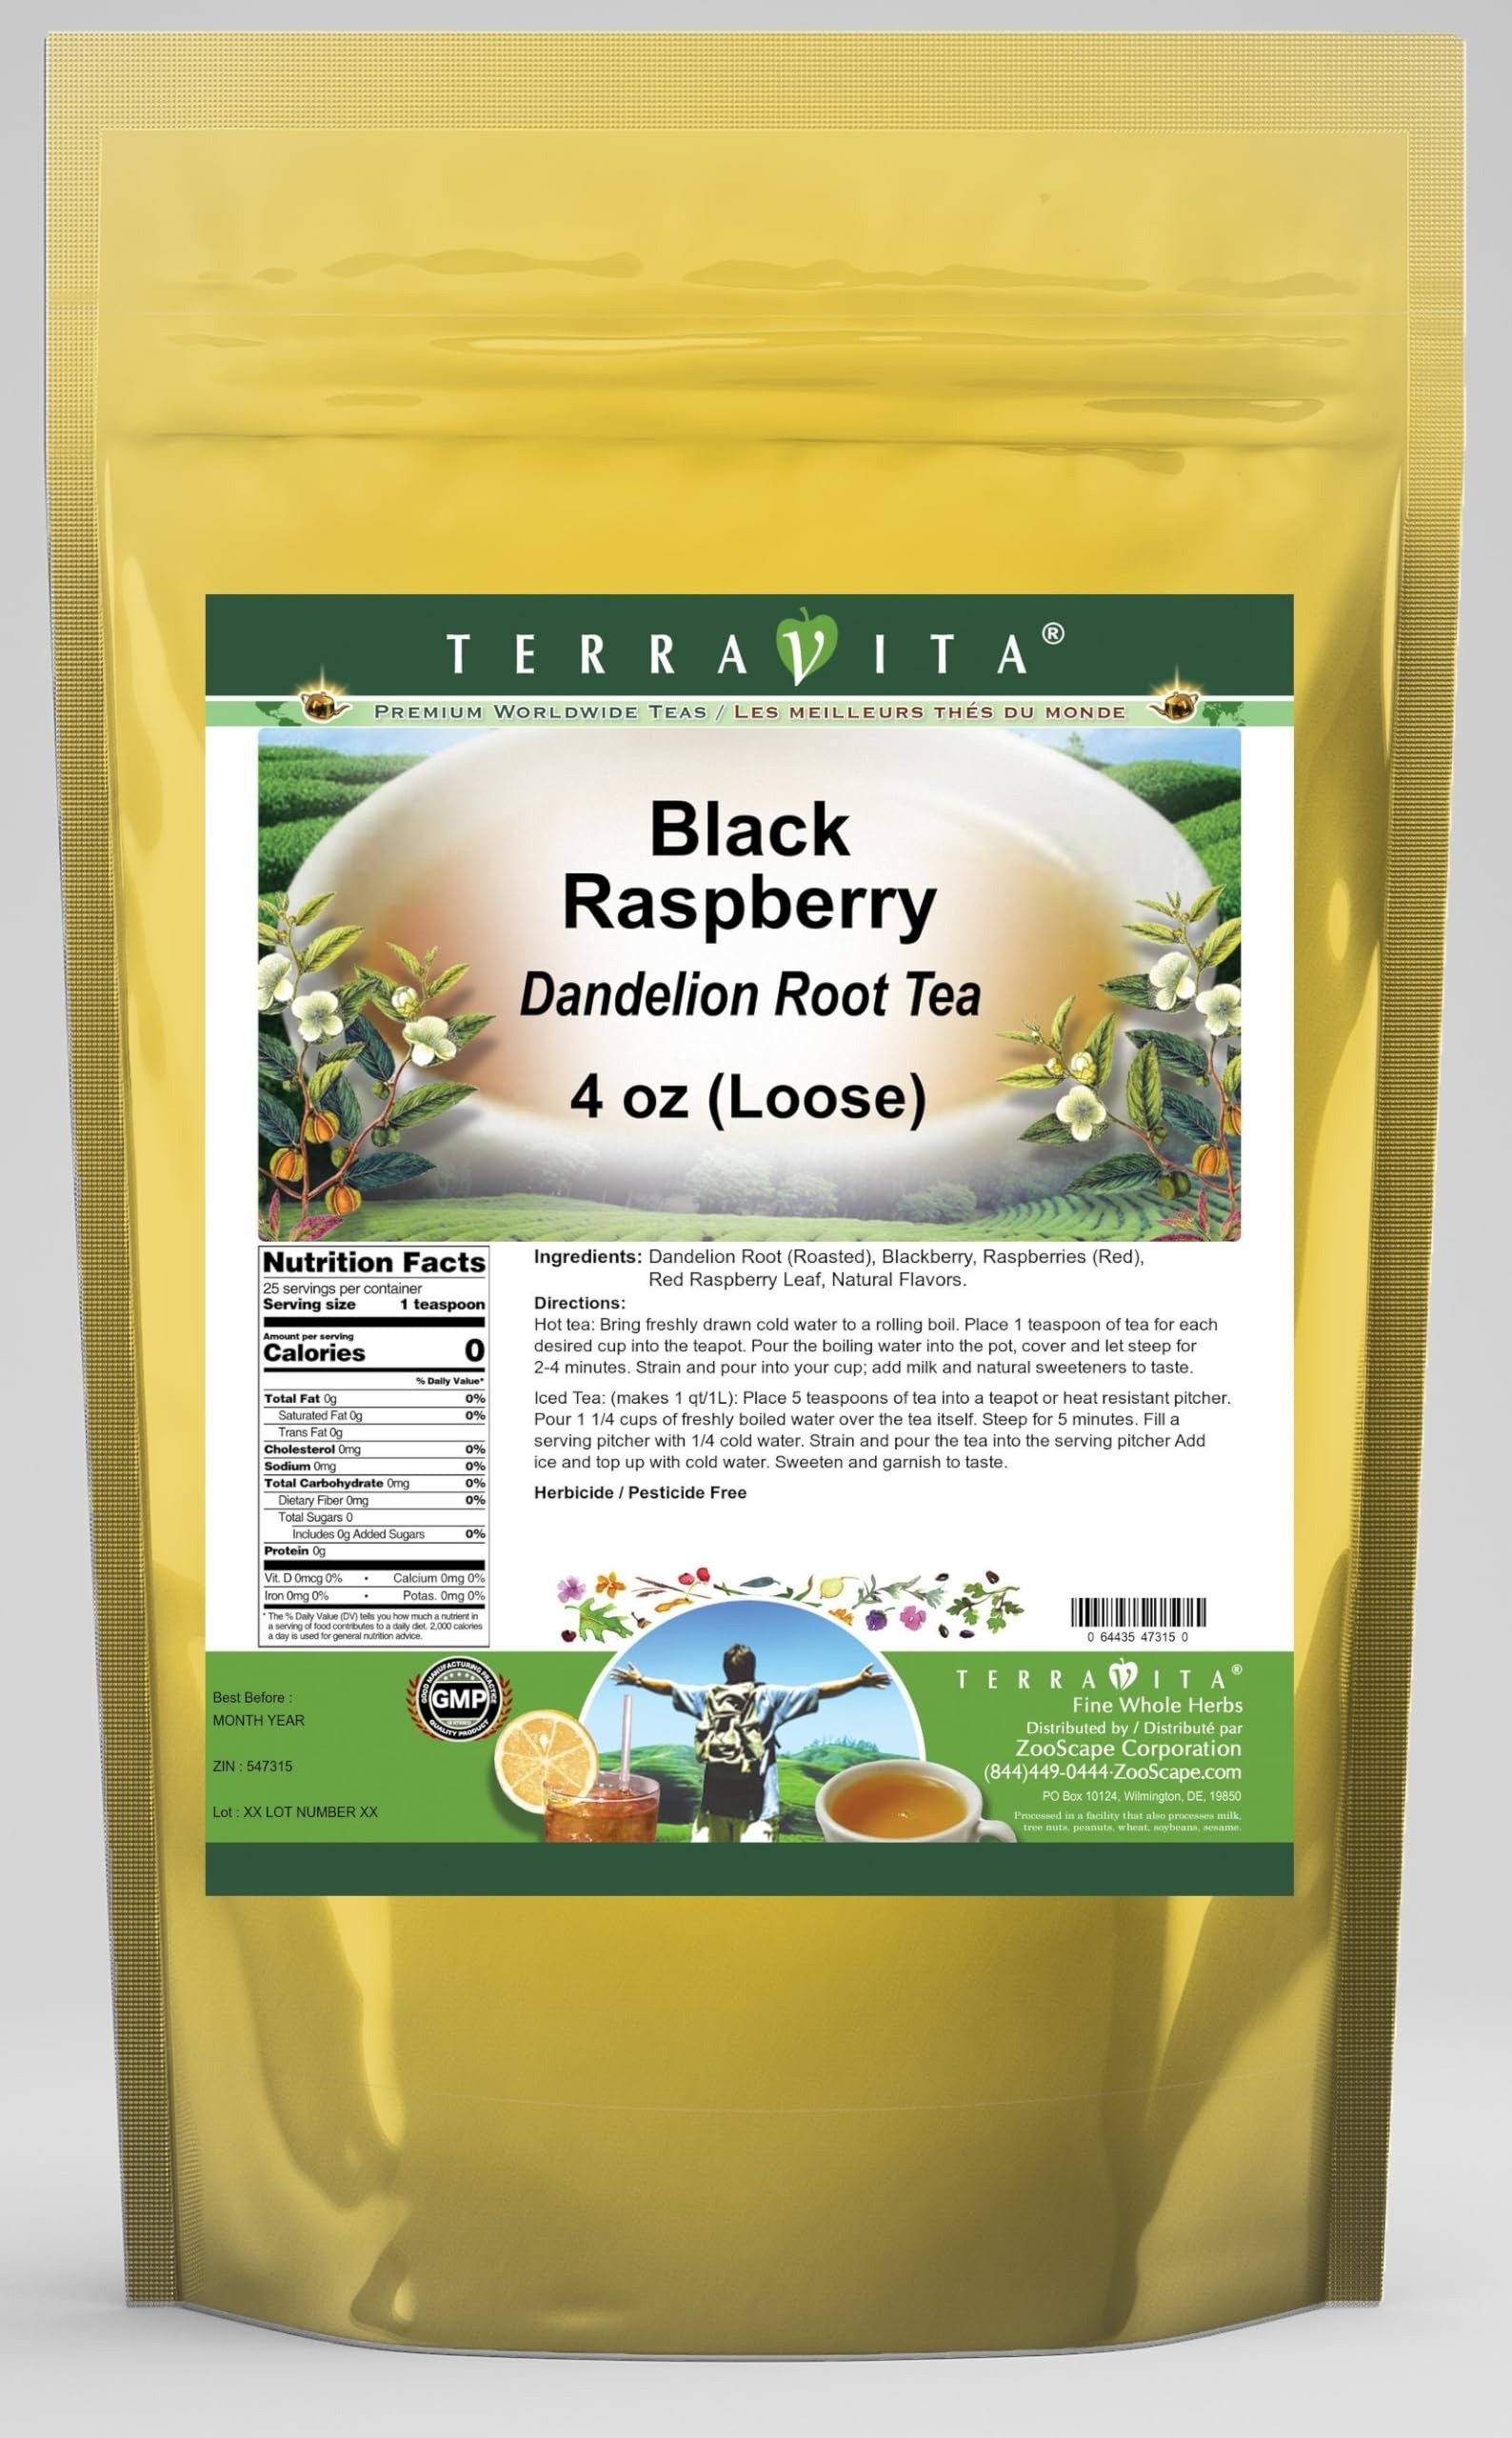
Item Name: Black Raspberry Dandelion Root Tea (Loose) (4 oz, ZIN: 547315) - 3 Pack
Bullet Point 1: Our Black Raspberry Dandelion Root tea is a delicious naturally flavored Dandelion Root coffee substitute with Blackberry, Raspberries (Red) and Raspberry Leaf (Red) that you will enjoy relaxing with anytime! The natural and caffeine-free Black Raspberry taste is delicious! - Ingredients: Dandelion Root, Blackberry, Raspberries (Red), Raspberry Leaf (Red) and Natural Black Raspberry Flavor.
Bullet Point 2: No fillers.
Bullet Point 3: Manufacturer: TerraVita
Bullet Point 4: Size: 4 oz
Bullet Point 5: Loose Leaf Dandelion Root Tea - Packed in a convenient upright pouch!
Product Description: Our Black Raspberry Dandelion Root tea is a delicious naturally flavored Dandelion Root coffee substitute with Blackberry, Raspberries (Red) and Raspberry Leaf (Red) that you will enjoy relaxing with anytime! The natural and caffeine-free Black Raspberry taste is delicious! - Ingredients: Dandelion Root, Blackberry, Raspberries (Red), Raspberry Leaf (Red) and Natural Black Raspberry Flavor. - Hot tea brewing method: Bring freshly drawn cold water to a rolling boil. Place 1 teaspoon of tea for each desired cup into the teapot. Pour the boiling water into the pot, cover and let steep for 2-4 minutes. Strain and pour into your cup; add milk and natural sweeteners to taste. - Iced tea brewing method: (to make 1 liter/quart): Place 5 teaspoons of tea into a teapot or heat resistant pitcher. Pour 1 1/4 cups of freshly boiled water over the tea itself. Steep for 5 minutes. Fill a serving pitcher with 1/4 cold water. Strain and pour the tea into the serving pitcher Add ice and top up with cold water. Sweeten and garnish to taste. - TerraVita is an exclusive line of premium-quality, natural source products that use only the finest, purest and most potent ingredients found around the world. TerraVita is hallmarked by the highest possible standards of purity, potency, stability and freshness. All of our products are prepared with the highest elements of quality control, from raw materials through the entire manufacturing process, up to and including the moment that the bottles or bags are sealed for freshness and shipped out to you. Our highest possible standards are certified by independent laboratories and backed by our personal guarantee. - TerraVita exists to meet and ensure your family's health and wellness without the harmful effects of chemicals and health products. We stri
Value: 12.0
Unit: Ounce

Price: 52.41